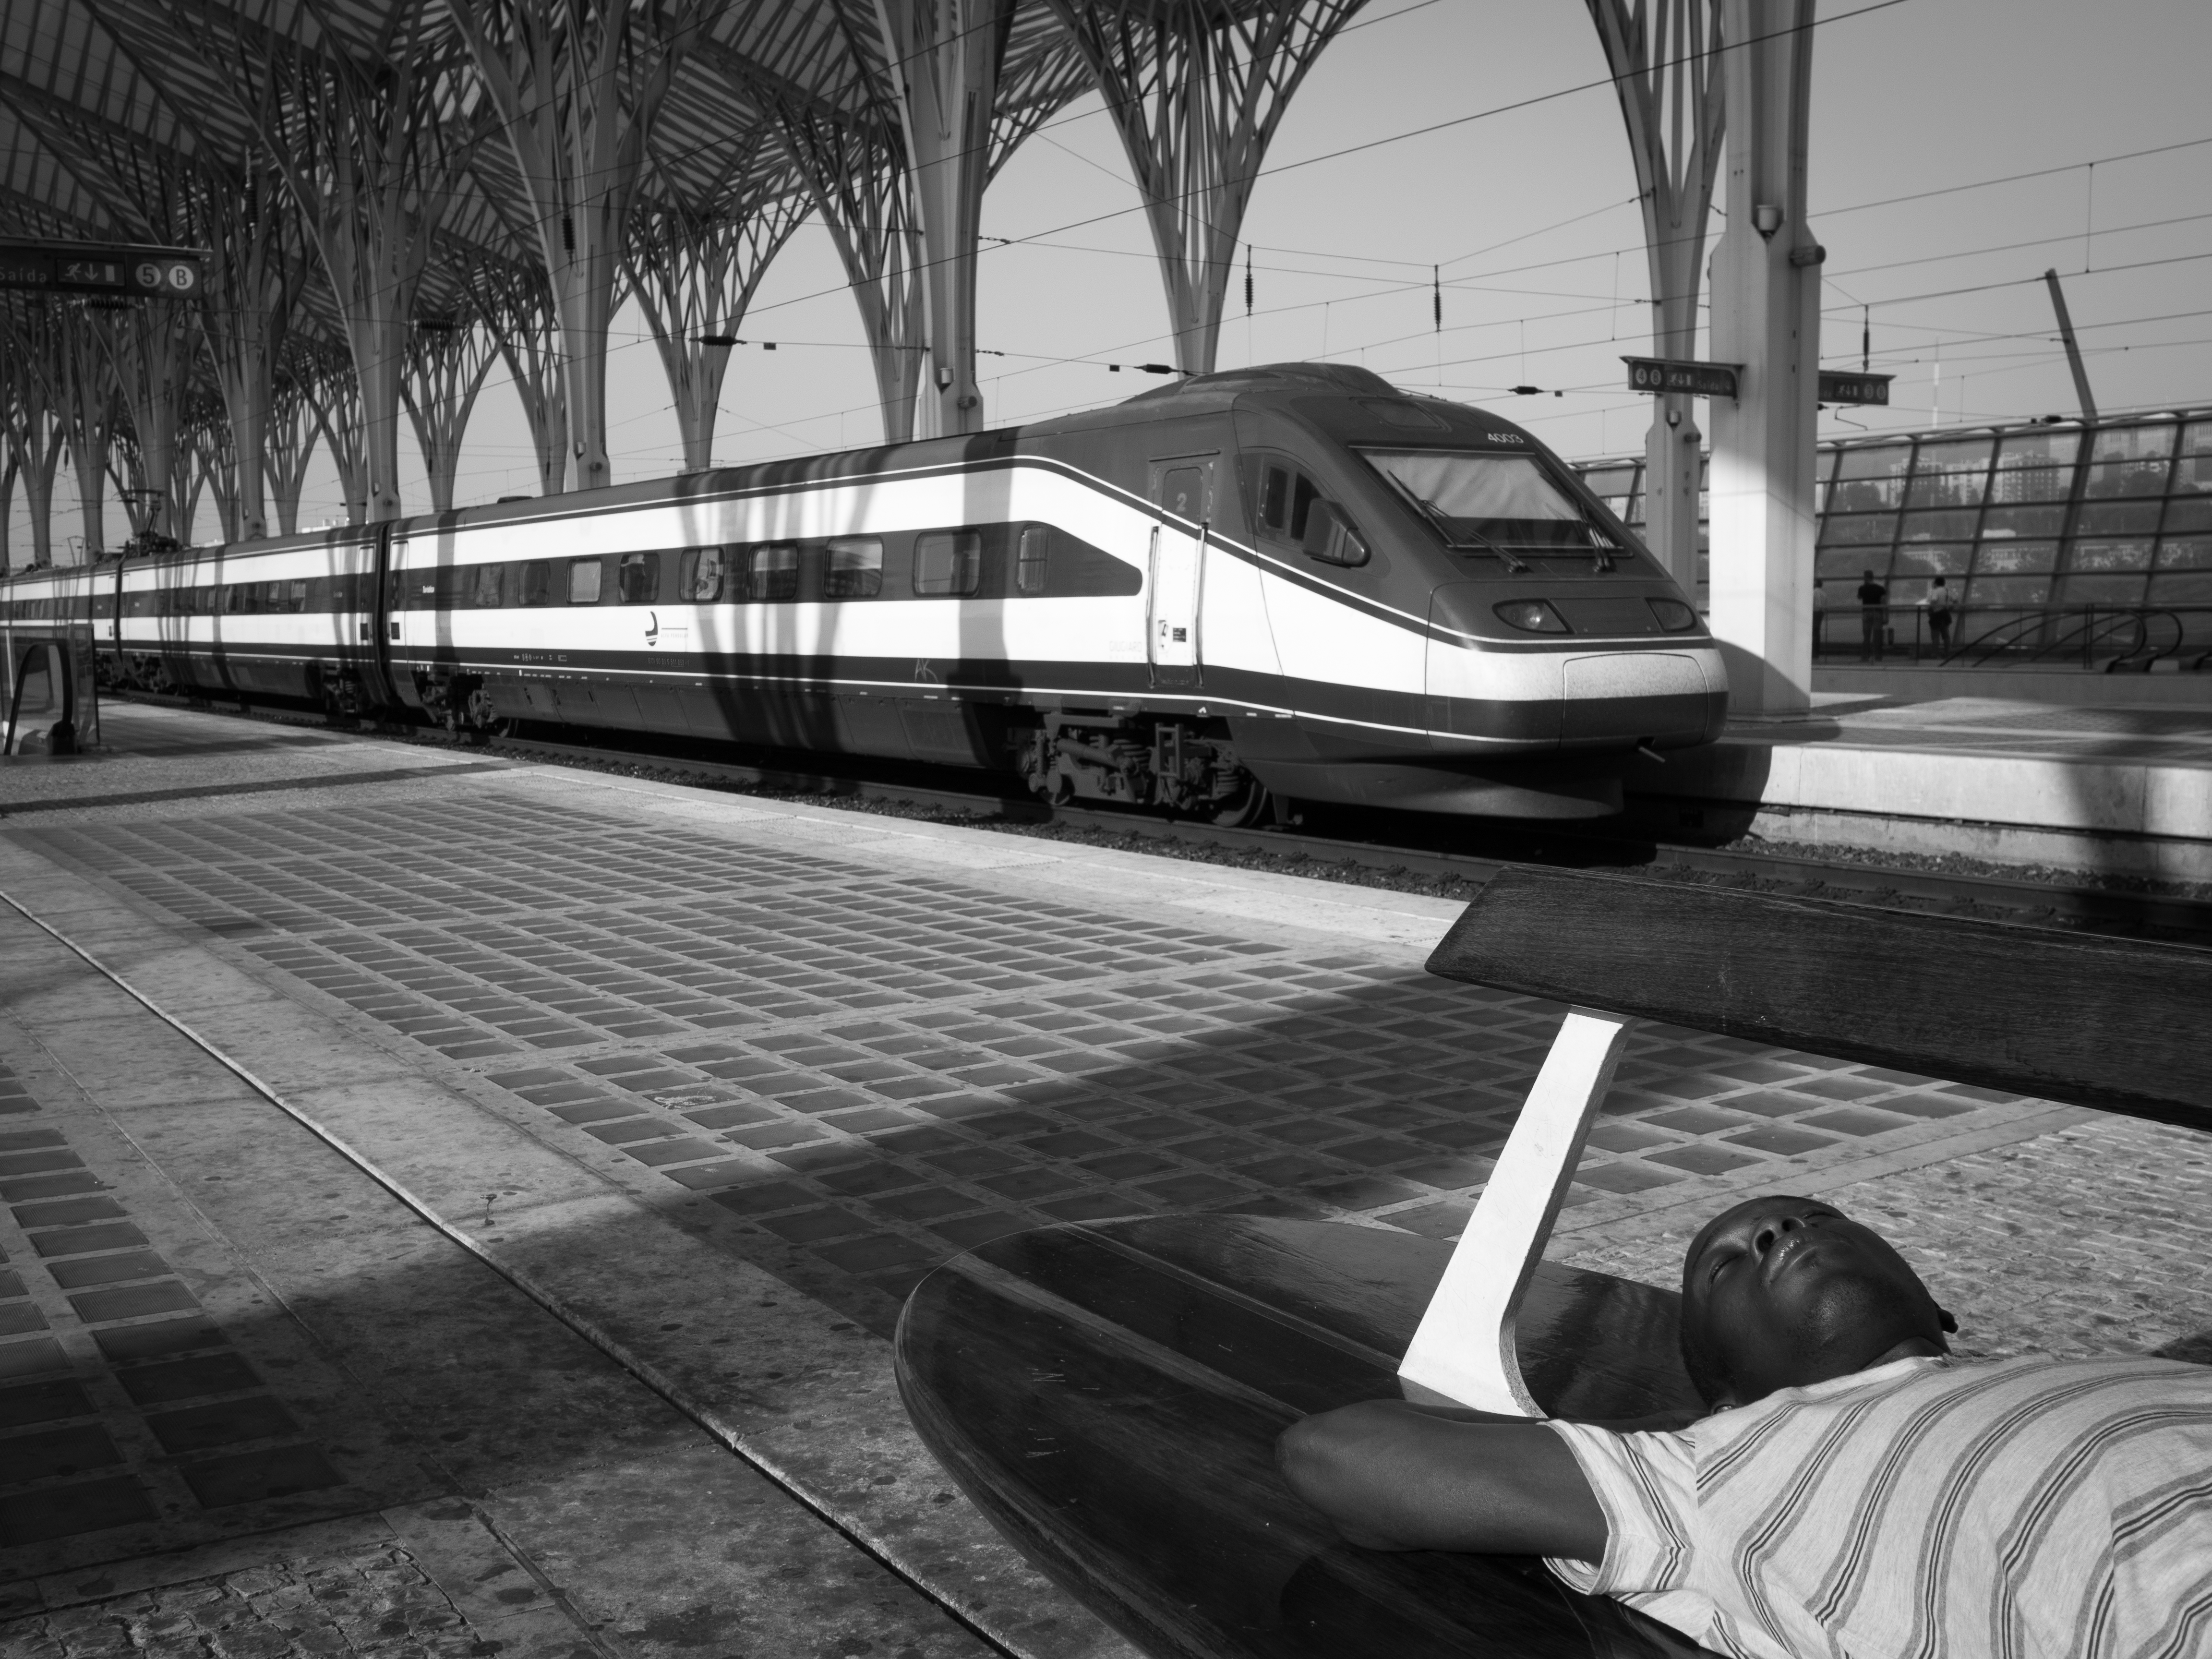
black and white, track, white, street, photography, train, ebook, transport, vehicle, training, black, monochrome, public transport, streetphotography, flickr, thomas, video, olympus, omd, fuji, shape, leica, monochrom, leuthard, hcb, thomasleuthard, monochrome photography